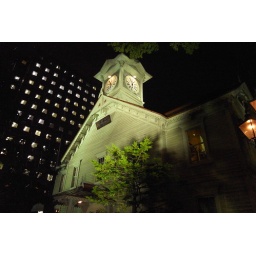
I went to HOKKAIDO in Sep 2008.The sapporo clock tower is smaller than I expected..But it was very beautiful.